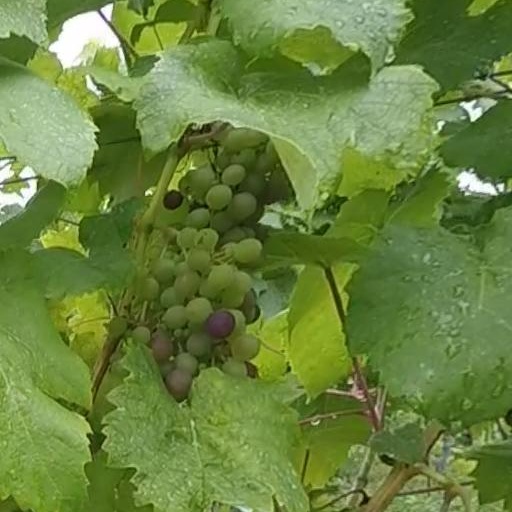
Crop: grape